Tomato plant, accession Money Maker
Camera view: horizontal (90 deg, fisheye); turntable rotation: 60 degrees
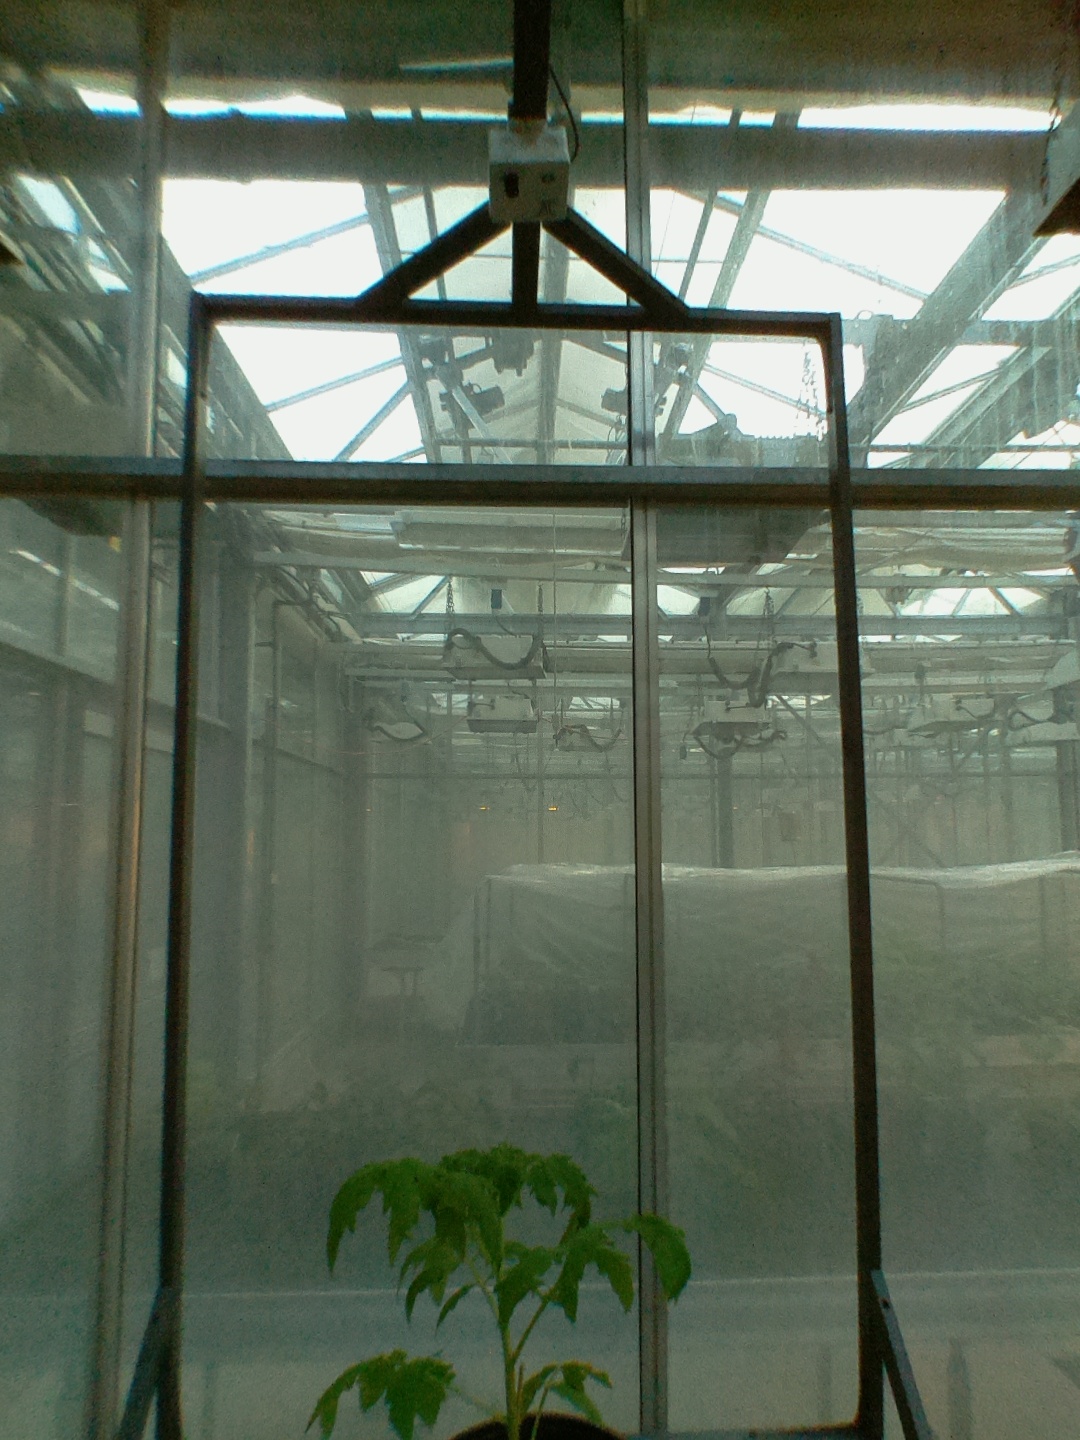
BBCH growth stage 13: 6 of true leaves visible